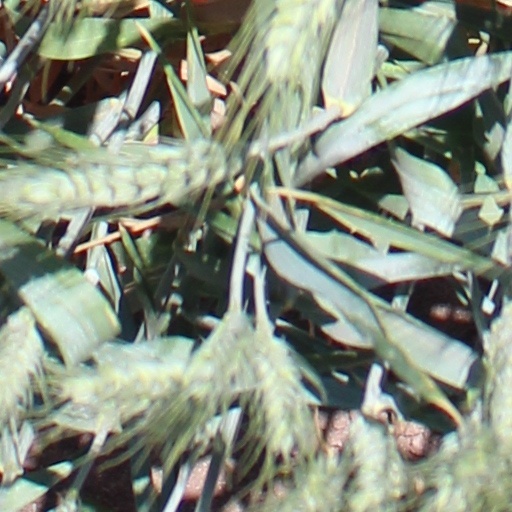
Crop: wheat